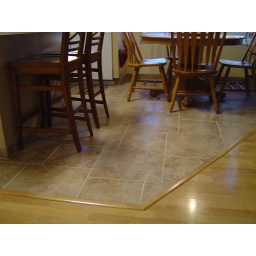
New tile floor in kitchen